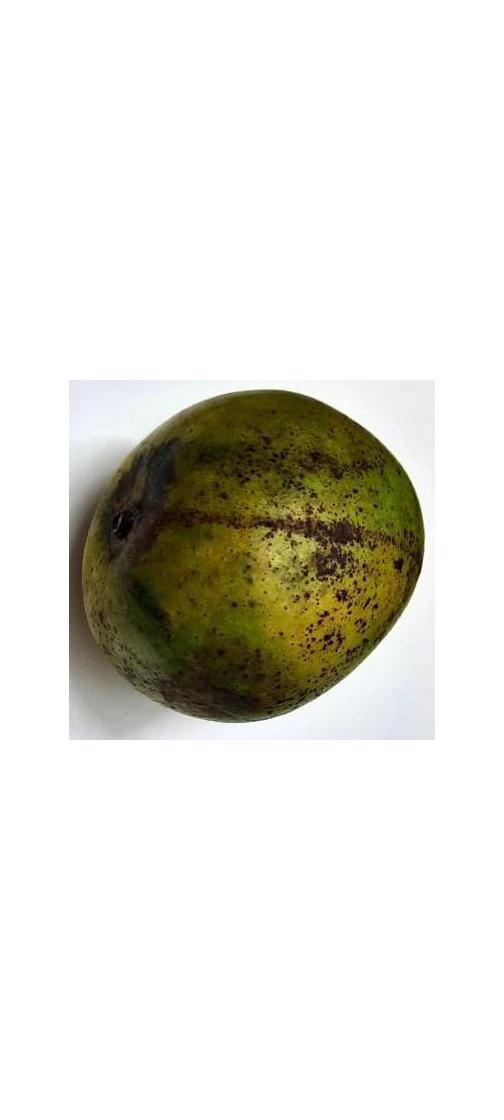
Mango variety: Harivanga